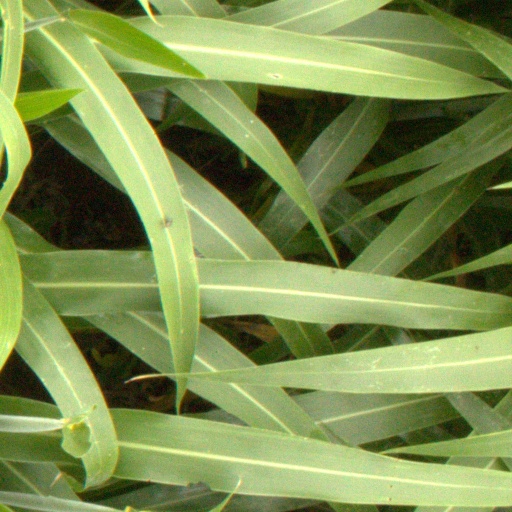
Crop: sorghum